Sublabial administration

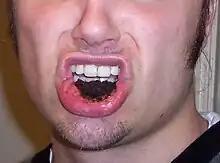
Dipping tobacco being taken under the lip

Sublabial administration, literally "under the lip", from Latin, refers to the pharmacological route of administration by which the active substance is placed between the lip and the gingiva (gum) to diffuse through the oral mucosa. Sublabial administration should not be confused with sublingual administration, which is under the tongue. The frenulum of the tongue may be irritated when in contact with corrosive materials but can be avoided with this route. It is usually used for medications such as glyceryl trinitrate, for example, in angina pectoris.